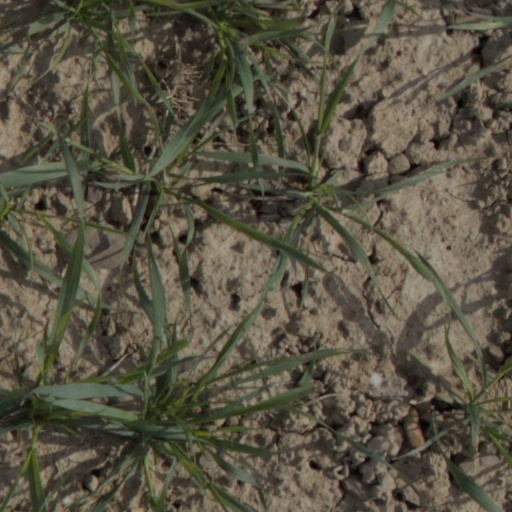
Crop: wheat